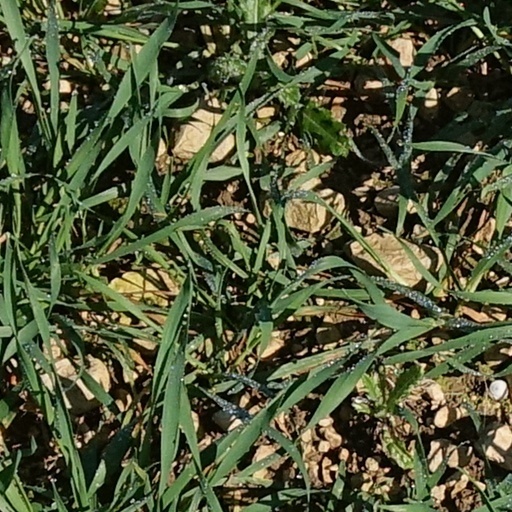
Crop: wheat